Sienna Miller

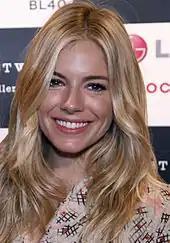
Miller in 2009

Miller was cast as The Baroness in the live-action film adaptation of the "G.I. Joe" franchise "" (2009), her first—and to date, only—mainstream Hollywood blockbuster. She auditioned because it did not involve "having a breakdown or [being] addicted to heroin or dying at the end, something that was just maybe really great fun and that people went to see and actually just had a great time seeing." She sprained her wrist after slipping on a rubber bullet while filming a fight scene with Rachel Nichols. "G.I. Joe" was not well received by most critics, but made $302.5 million worldwide.